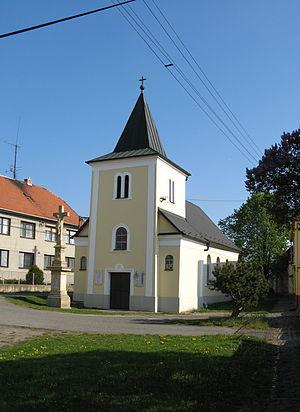
Hrdibořice est une commune du district de Prostějov, dans la région d'Olomouc, en Tchéquie. Sa population s'élevait à 212 habitants en 2018.